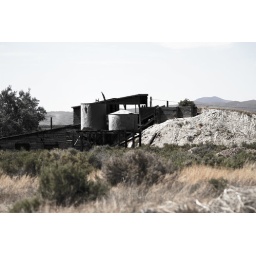
An old mine building off the side of the road in the desert of eastern Utah.